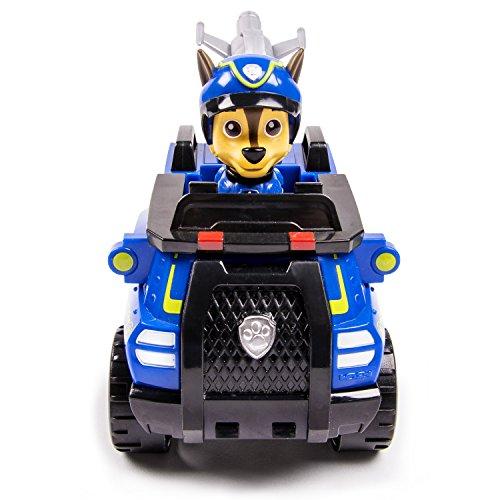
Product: Paw Patrol Chase's Spy Cruiser, Vehicle and Figure
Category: Toys & Games | Play Vehicles | Toy Vehicles
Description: Paw Patrol Spy Chase and Spy Chase Cruiser are ready to save Adventure Bay.
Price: $12.64